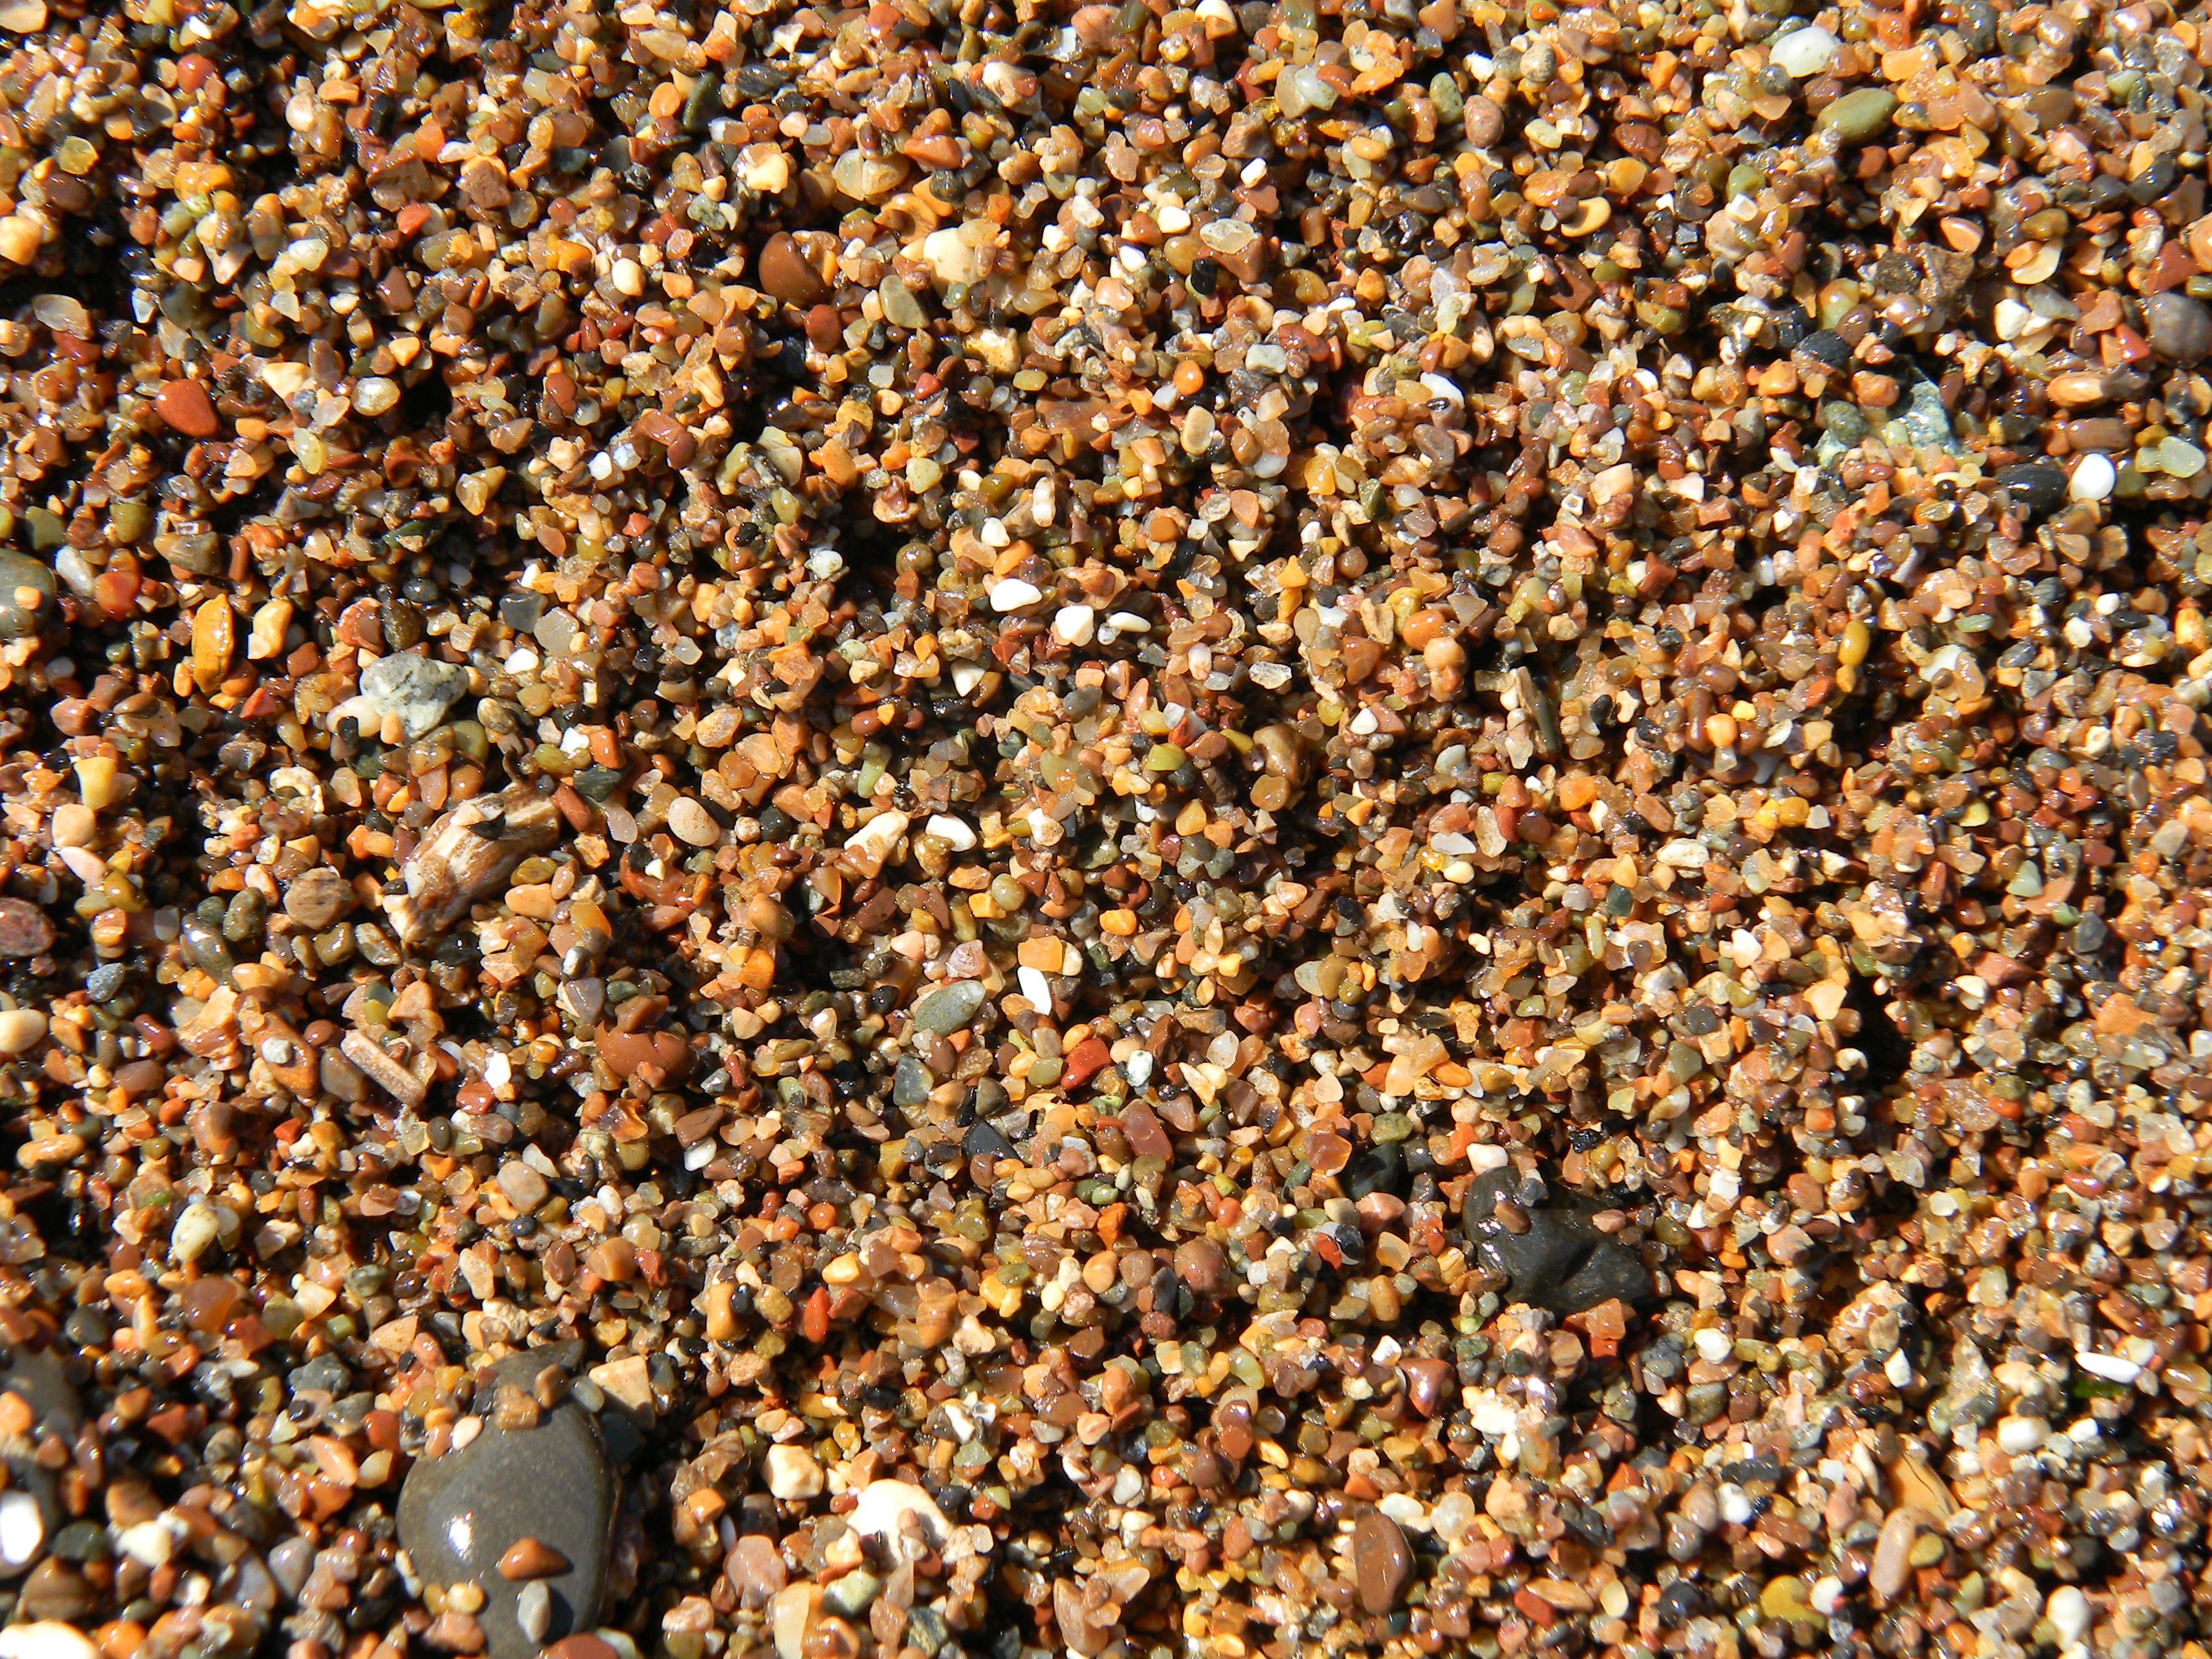
beach, sand, asphalt, crowd, pebble, soil, material, rocks, gravel